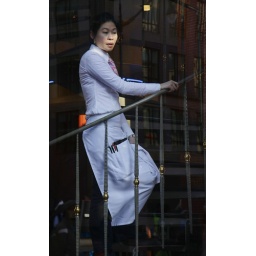
girl in window